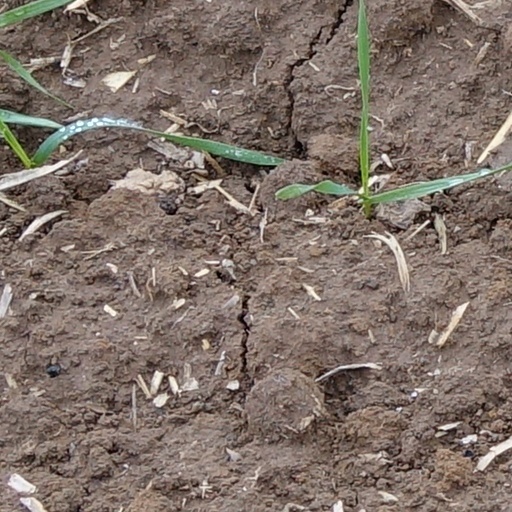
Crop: wheat